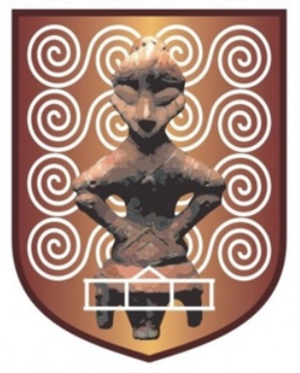
Pristina
Pristina er hovedstad og største by i Kosovo. Pristina har 211.129 indbyggere. Byens gamle navn var Ulpiana.